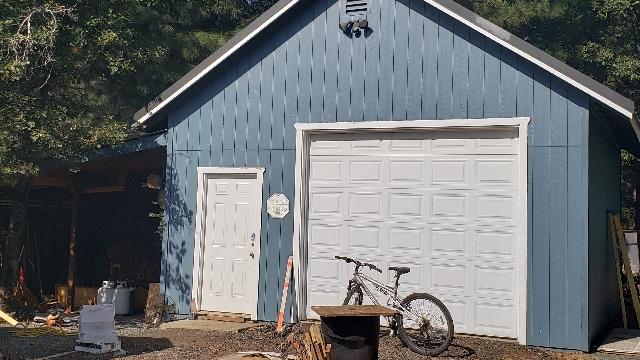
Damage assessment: no_damage